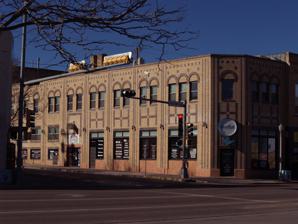
Building: White Cafe
Country: United States of America
Year built: 1928
United States historic place White Cafe U.S. National Register of Historic Places Location 100 W. Sixth-sixth Ave., Gallup, New Mexico Coordinates 35°31′41″N 108°44′27″W / 35.52806°N 108.74083°W / 35.52806; -108.74083 ( White Cafe ) Area less than one acre Built 1928 Architectural style Decorative Brick Commercial MPS Downtown Gallup MRA NRHP reference No. 87002212 Added to NRHP January 14, 1988 The White Cafe , at 100 W. Sixth-sixth Ave. in Gallup, New Mexico , was built in 1928.  It was listed on the National Register of Historic Places in 1988. It is Decorative Brick Commercial in style. References